Anton Hartman

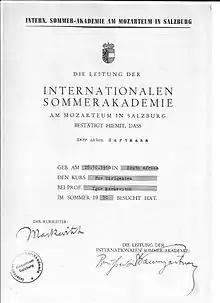
Certificate of attendance of the International Summer Music Academy in Salzburg (1950)

In 1944 he married Josina Wilhelmina (Jossie) Boshoff, a singer whom he first met as a secretary at the SABC. Hartman was awarded the Melanie Pollak Scholarship and Union Post Graduate Scholarship which enabled him to study abroad. Having obtained study leave from the SABC, he and Jossie left for Europe in 1949. Vienna became a second home where his conducting teachers included Felix Prohaska (conductor of the Vienna State Opera) and Clemens Krauss for close on two years. His other teachers were Felix Petyrek (composition), Renate Lang (piano) and Oskar Fitz (violin and viola). Jossie's singing teacher was Maria Hittorf. During the summer holidays of 1950 and 1951 Hartman attended the International Summer Academy courses at the Mozarteum in Salzburg with teacher Igor Markevitch, at which he excelled. Markevitch invited the South African to be his assistant at the courses of 1953 and 1955. The latter event saw a very young Daniel Barenboim as one of Hartman's students. In Salzburg he met Wolfgang Sawallisch who became a lifelong friend.